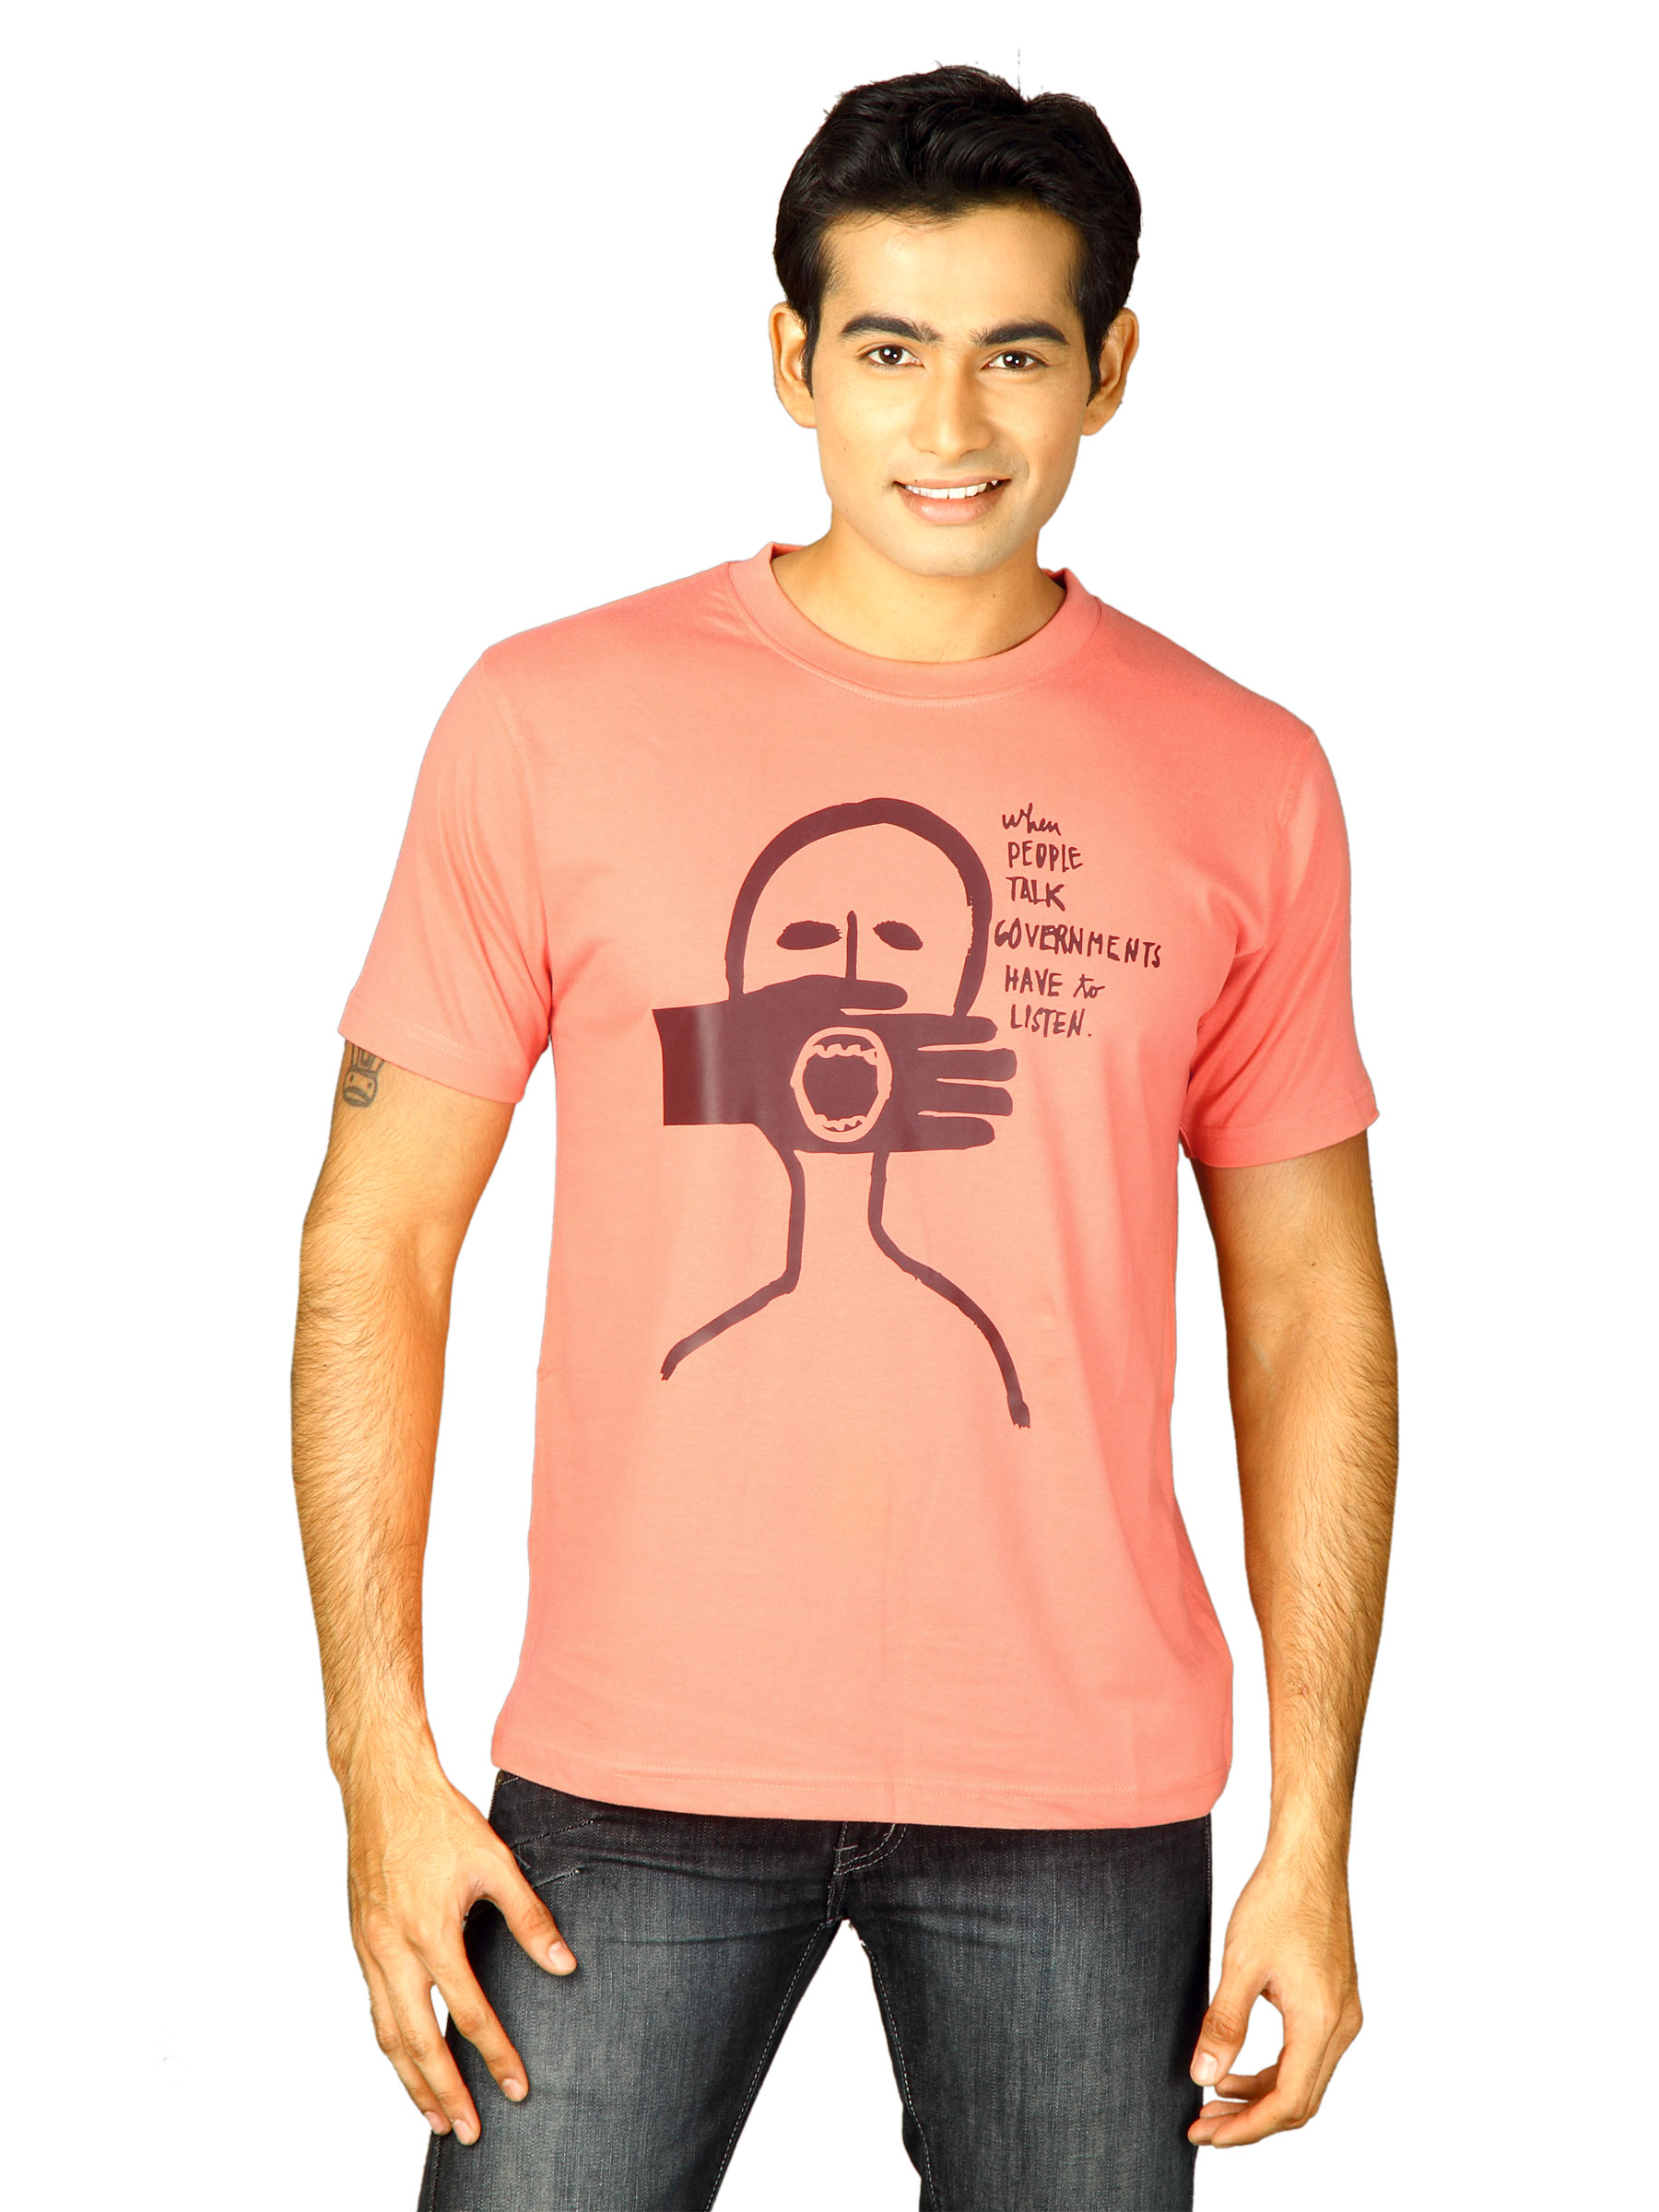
Tantra Men People Talk Peach T-shirt
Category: Apparel / Topwear / Tshirts
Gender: Men
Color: Peach
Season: Fall 2011
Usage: Casual